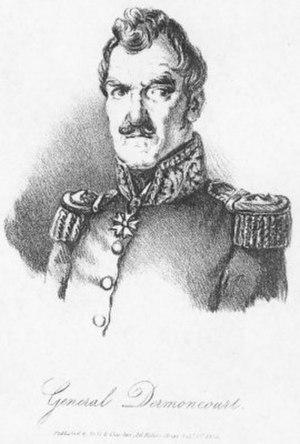
L’insurrection royaliste dans l’Ouest de la France en 1832 est une tentative militaire de la duchesse de Berry pour renverser la monarchie de Juillet. L’opération échoua rapidement en raison de la mobilisation locale assez faible, l’insurrection se limitant à l’Est de la Loire-Inférieure, le Sud-Est de l’Ille-et-Vilaine et le Nord de la Vendée.
Paul Ferdinand Stanislas Dermoncourt, né à Crécy-au-Mont le 3 mars 1771 et mort le 10 mai 1847 à Aubevoye, est un général français de la Révolution et de l’Empire.